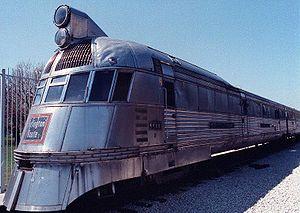
Les Z 3700 constituent une série de vingt automotrices électriques commandées en 1936 par le réseau de l'État et construites par Carel et Fouché à Aubevoye.